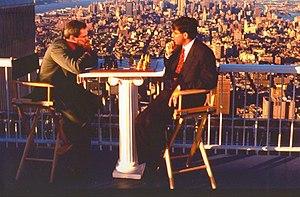
Dans ce nom indien, Viswanathan est le nom du père et Anand est le nom personnel.
Le championnat du monde d’échecs est une épreuve destinée à déterminer le champion du monde pour le jeu d’échecs. Ce championnat existe depuis 1886.
Garry Kimovitch Kasparov, né le 13 avril 1963 à Bakou, est un joueur d'échecs soviétique puis russe. En exil depuis 2013, il a acquis la nationalité croate en 2014 et vit aujourd'hui à New York.